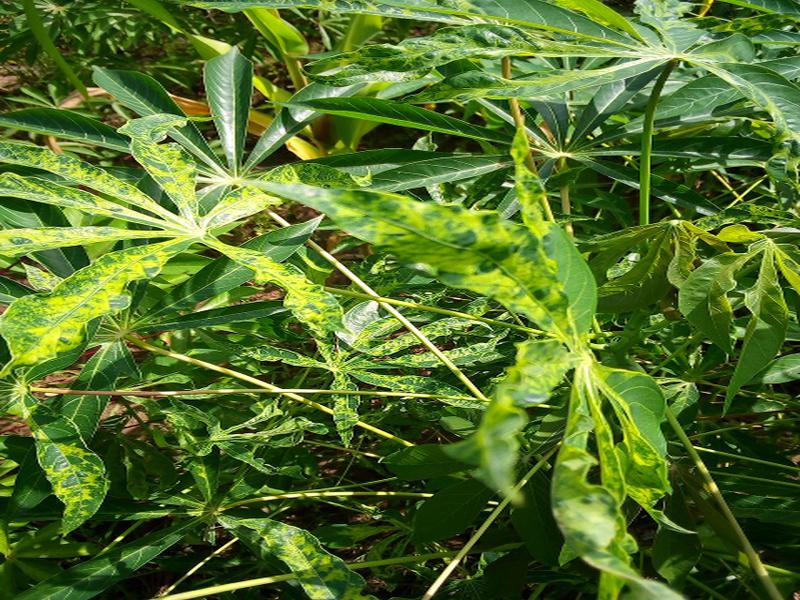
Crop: cassava
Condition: mosaic_disease